Regional integration

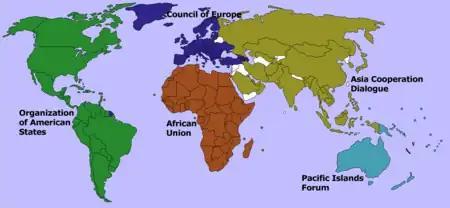
Organizations grouping almost all the countries in their respective continents. Note that Russia used to be a member of both the Council of Europe (COE) and the Asia Cooperation Dialogue (ACD) but now is only part of the Asia Cooperation Dialogue, and Cuba was reinstated as a member of the Organization of American States (OAS) in 2009.

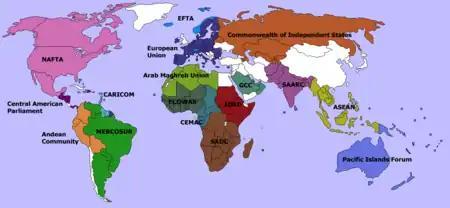
Several smaller regional organizations with non-overlapping memberships.

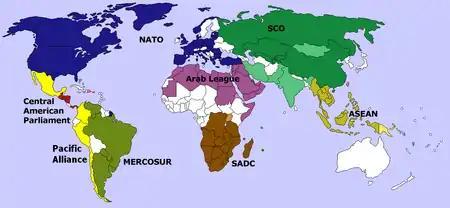
Several non-overlapping large alliances. Softer colours indicate observer/associate or candidate countries.

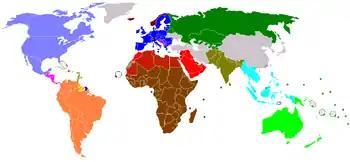
Regional trade blocs:

Regional Integration is a process in which neighboring countries enter into an agreement in order to upgrade cooperation through common institutions and rules. The objectives of the agreement could range from economic to political to environmental, although it has typically taken the form of a political economy initiative where commercial interests are the focus for achieving broader socio-political and security objectives, as defined by national governments. Regional integration has been organized either via supranational institutional structures or through intergovernmental decision-making, or a combination of both.